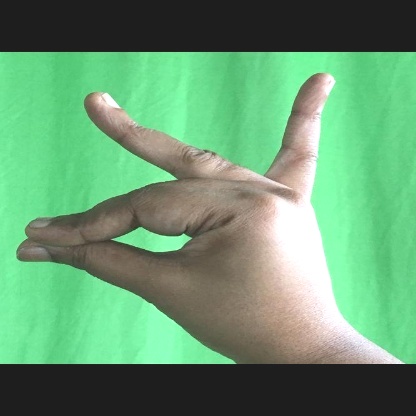
Mudra: Katakamukha